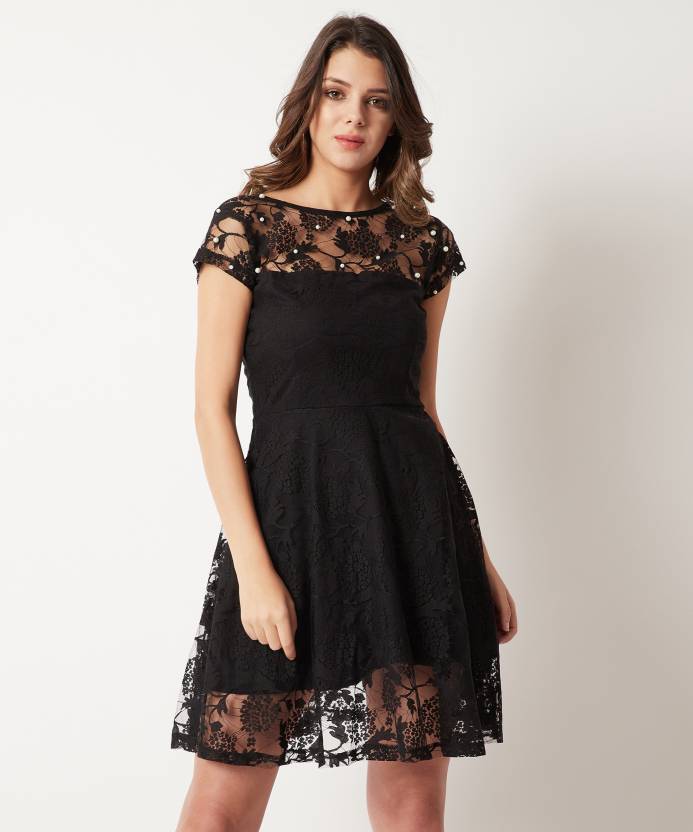
Product: Women Skater Black Dress
Price: ₹741
Colors: Black